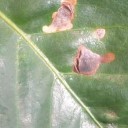
Label: Miner